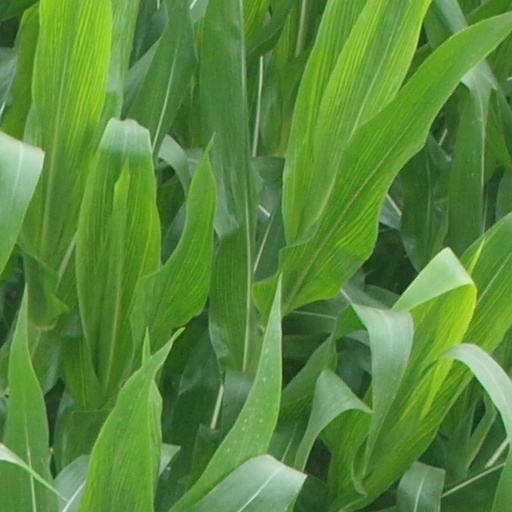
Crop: maize; corn